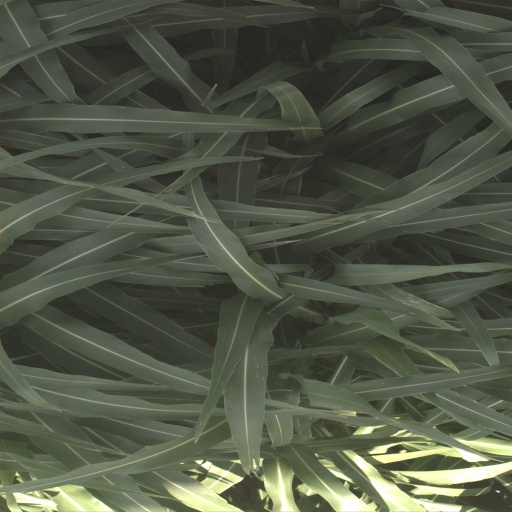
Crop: sorghum